Ecological evolutionary developmental biology

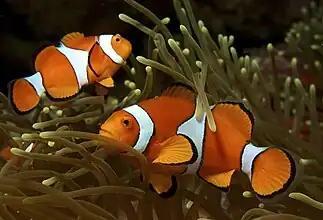
Clownfish and sea anemones exhibit mutualistic, commensal relationships, including those that affect their microbiomes.

Symbiosis describes the relationship between two species living closely together in an environment, and symbiotic interactions are significant influences on eco-evo-devo dynamics. Many symbiotic organisms have co-evolved and, over time, have become reliant on these relationships. The effect on either involved organism may be positive, neutral, or negative, and these effects are used to broadly categorize different types of symbiotic relationships. Symbiotic relationships generally fall into the categories of mutualism, commensalism, parasitism/predation, amensalism, or competition, although other categorizations may be used to describe more complex or uncommon interactions. The relationship between clownfish and anemones is one example of a mutualistic symbiosis. Mutualisms are particularly common between ectotherms, making these symbiotic relationships some of the most threatened by climate change.